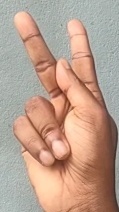
ASL sign: K